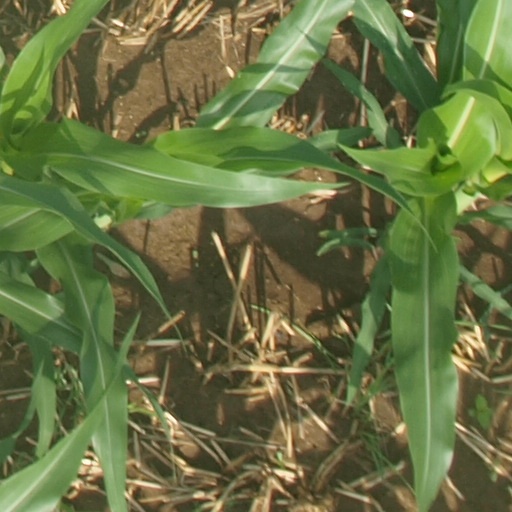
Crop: maize; corn